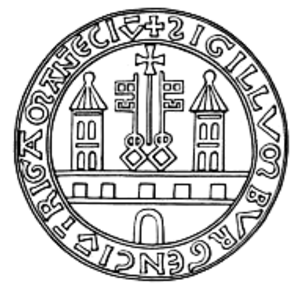
Rigas byvåben / Historie
Rigas våbenskjold er våbenskjoldet for Letlands hovedstad Riga. Der findes både et lille og et stort. Det har haft sin nutidige form siden 1988. Det nuværende skjold er en genindførelse af skjoldet fra 1925.